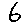
Label: 6